Le Chahut

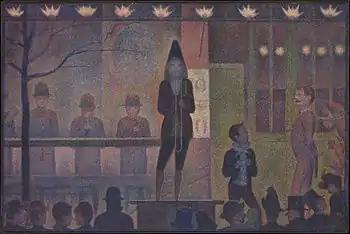
Georges Seurat, 1887-88, "Parade de cirque (Circus Sideshow)", oil on canvas, 99.7 x 149.9 cm, Metropolitan Museum of Art, New york

"Chahut" was exhibited at the Salon des Indépendants, 20 March–27 April 1890, eclipsing his other large entry: "Jeune femme se poudrant (Young Woman Powdering Herself)", to which critics at the time paid little attention. "Chahut", the larger and more progressively modern of the two, was widely discussed among Symbolist critics, such as Arsène Alexandre, Jules Christophe, Gustave Kahn, , Henry van de Velde, Emile Verhaeren, and Téodor de Wyzewa. Two themes stood out: the Montmartre subject matter, and its incarnation of Henry's theories of linear expression. The painting was not liberally praised, as critics perceived its linear composition as overly schematic. Yet due to "Chahut" anti-naturalist elements, its hieratic formalism and ritualistic components, Seurat was seen as an innovator. Their interpretations unintentionally paralleled the terms and concepts of Charles Blanc, whose anti-naturalist approach continued to inspire Seurat. Blanc commented on Egyptian art with a syntax the Symbolists may have used for "Chahut":